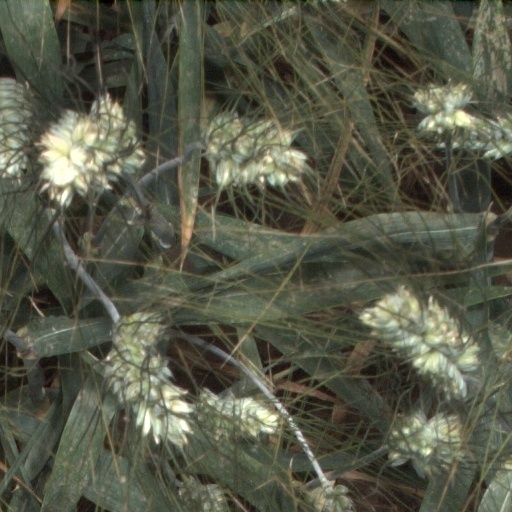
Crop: wheat